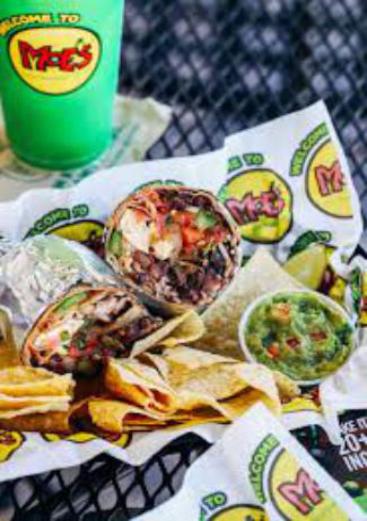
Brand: moe's southwest grill
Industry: Food